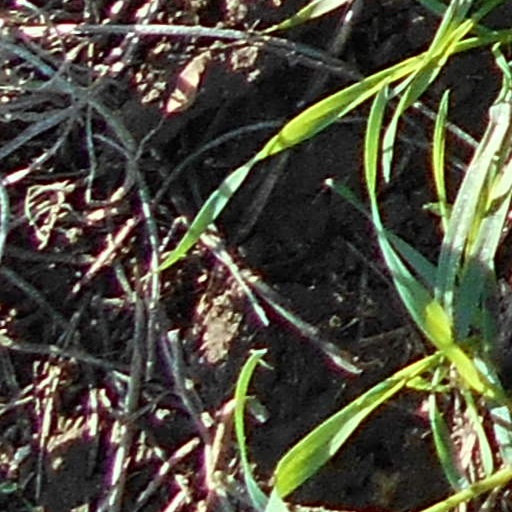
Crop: wheat